J. and G. Rennie

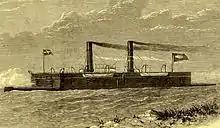
"Colombo" (1865)

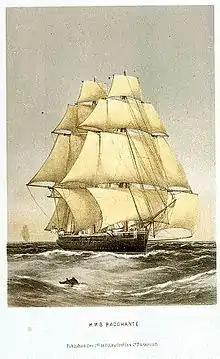
HMS "Bacchante" (1876)

More of the products of the Rennie company can be deduced from a catalogue of exhibits from the 1876 exhibition at the South Kensington Museum, which records a number of models exhibited :